Frangipane

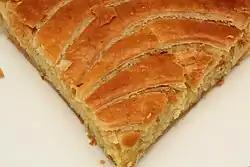
French "galette des rois" (kings' cake)

Frangipane is a sweet almond-flavoured custard, typical in French pastry, used in a variety of ways, including cakes and such pastries as the Bakewell tart, conversation tart, Jésuite, pithivier. and galette des rois. A French spelling from a 1674 cookbook is "franchipane", with the earliest modern spelling coming from a 1732 confectioners' dictionary. Originally designated as a custard tart flavoured by almonds or pistachios, it came later to designate a filling that could be used in a variety of confections and baked goods.